Familia Zaragoza

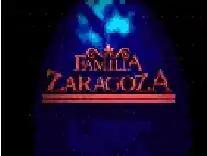

Familia Zaragoza (English: "Zaragoza Family") is a Philippine television drama series broadcast by ABS-CBN. Starring Jaclyn Jose, Janice de Belen and Gloria Romero. It aired on the network's evening line up from April 28, 1996 to March 9, 1997, replacing "Mel & Jay" and was replaced by "Compañero y Compañera".